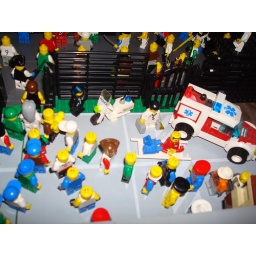
come all, by train, by foot and bus to the rock show of the century XD